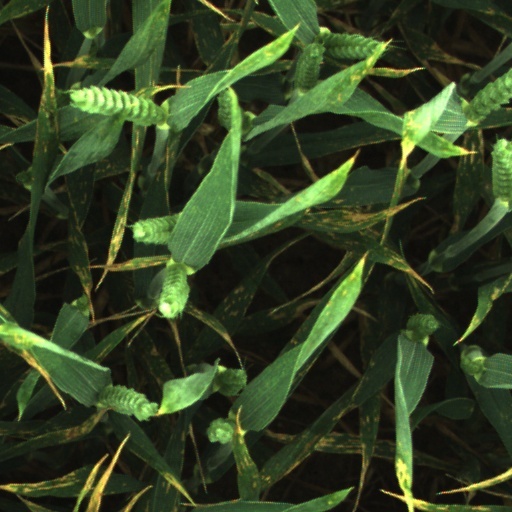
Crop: wheat